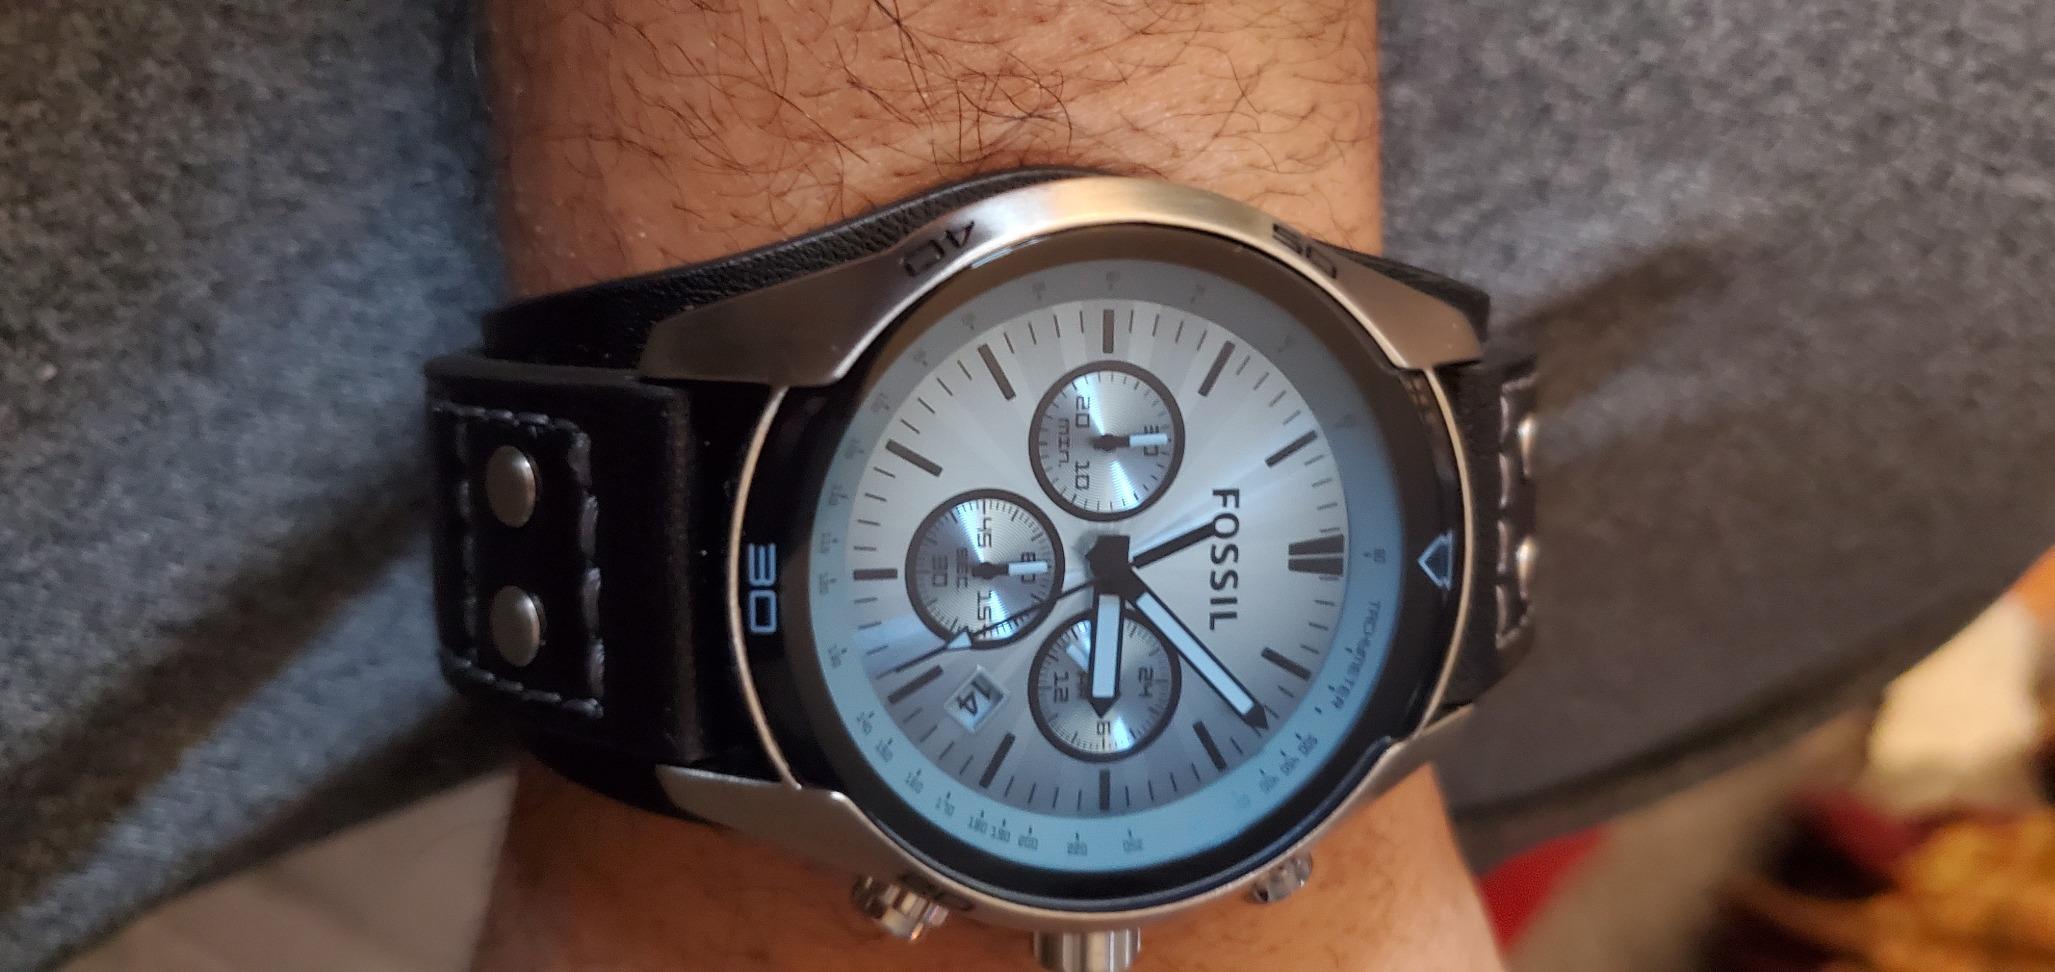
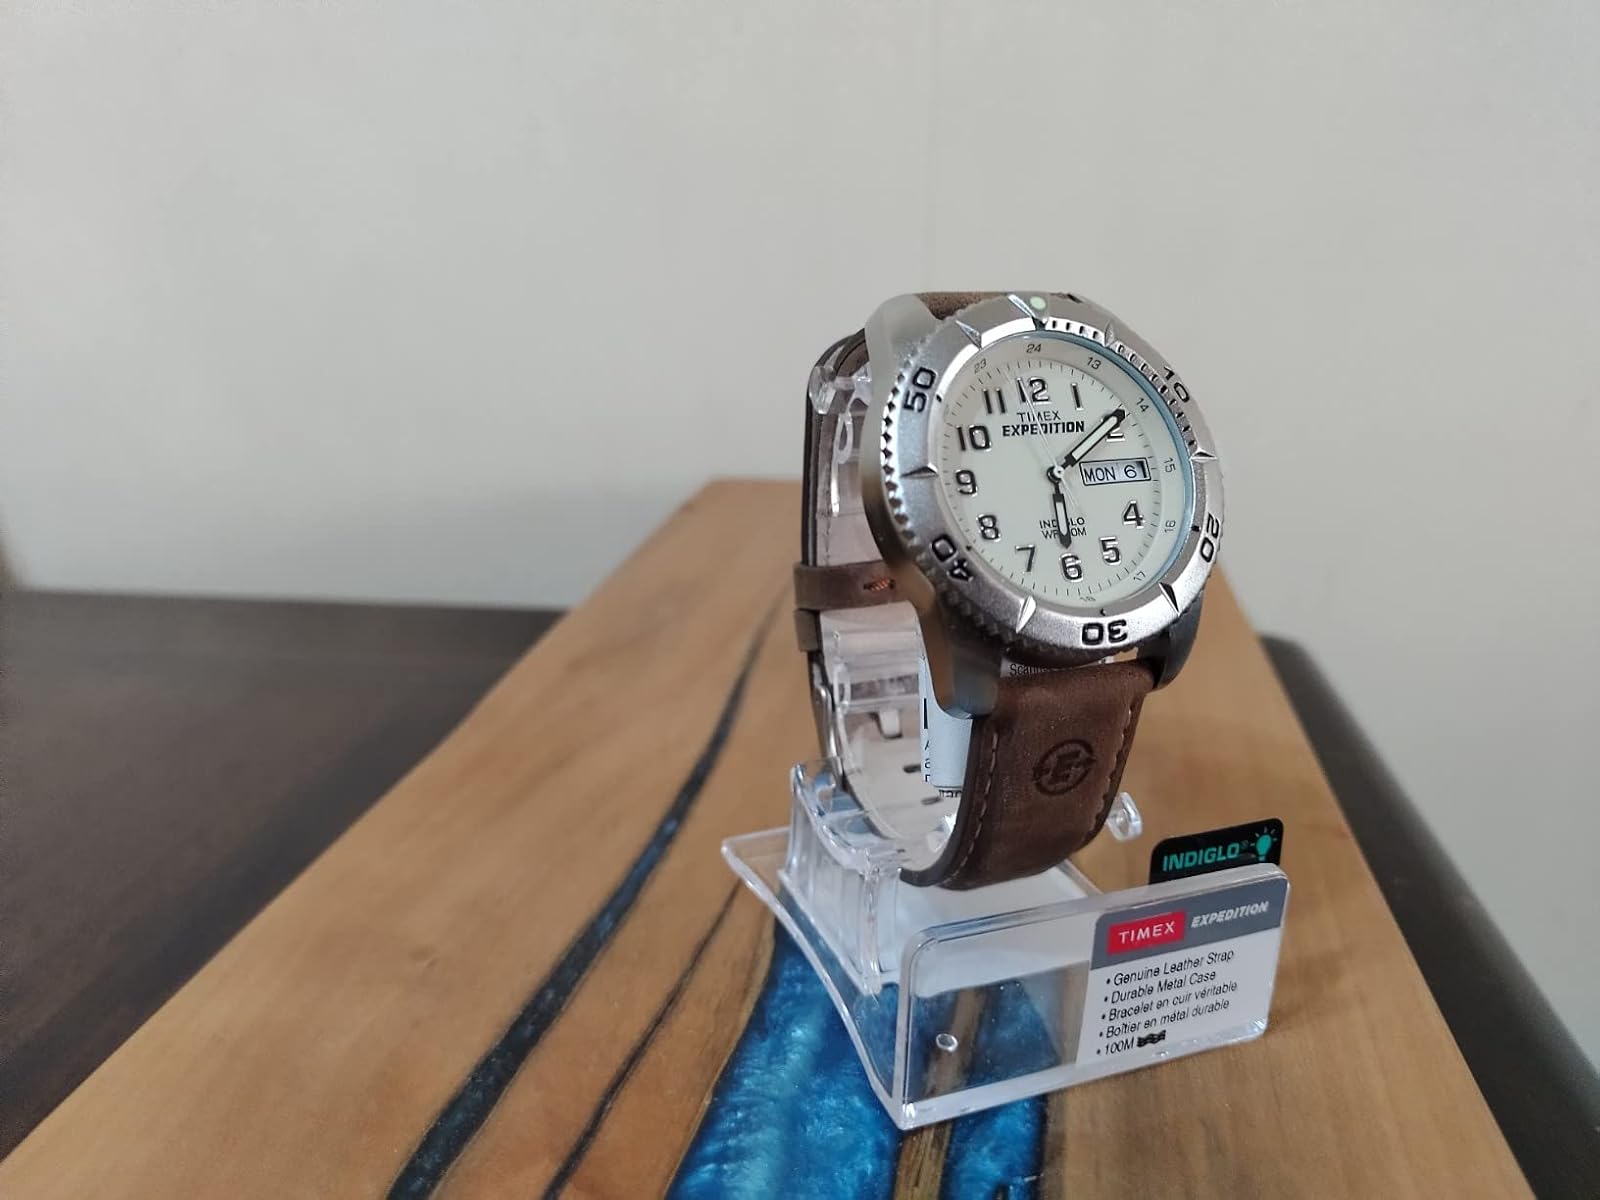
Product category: accessories_watch
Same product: no